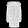
Label: Coat